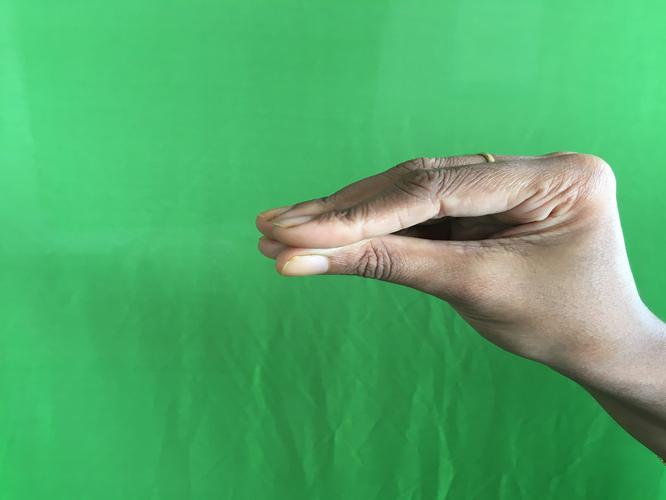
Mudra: Mukulam
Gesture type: single_hand